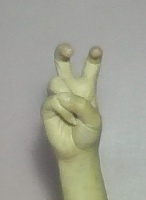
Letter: toot